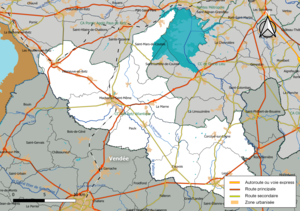
Carte géographique de la Communauté de communes Sud Retz Atlantique, département de la Loire-Atlantique, France. Composition au 1er janvier 2019.
La communauté de communes Sud Retz Atlantique est une communauté de communes française, créée au 1ᵉʳ janvier 2017 et située dans le département de la Loire-Atlantique et la région Pays de la Loire.